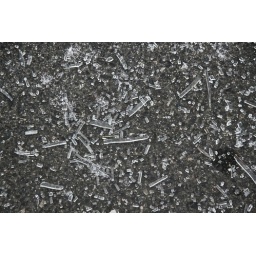
Shattered auto glass in a car park. I hope they didn't loose too much property.